Zihuatanejo

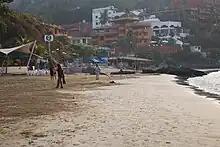
View of Playa Madera

Cruises often stop at Zihuatanejo, the city having become a major cruise stop and a major attraction for its beaches. The city is also famous for its catamaran tours, most popular and known is Picante Cruises, operating in both Zihuatanejo and Ixtapa bay where snorkeling, spinnaker flying, and sunset cruises are offered.